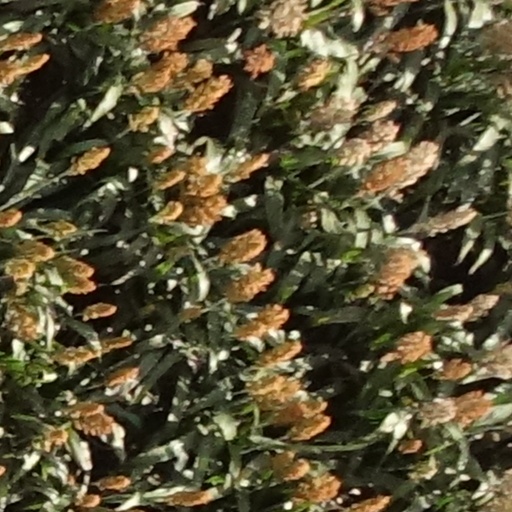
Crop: sorghum